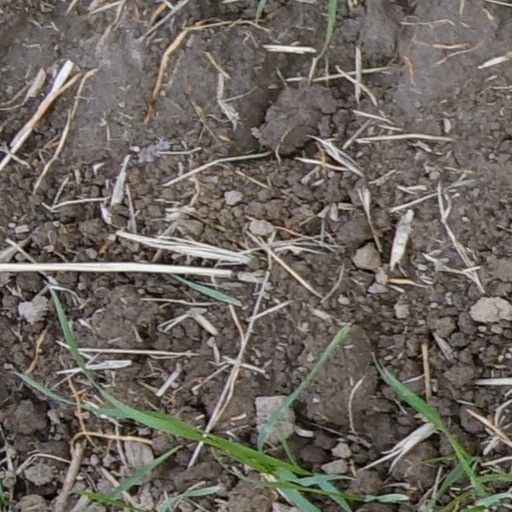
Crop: wheat